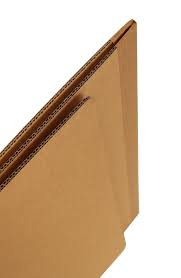
Label: cardboard